Viscount

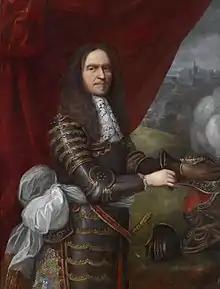
The French general Henri de La Tour d'Auvergne, Viscount of Turenne

A viscount (for male) or viscountess (for female) is a title used in certain European countries for a noble of varying status. The status and any domain held by a viscount is a viscounty.